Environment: real
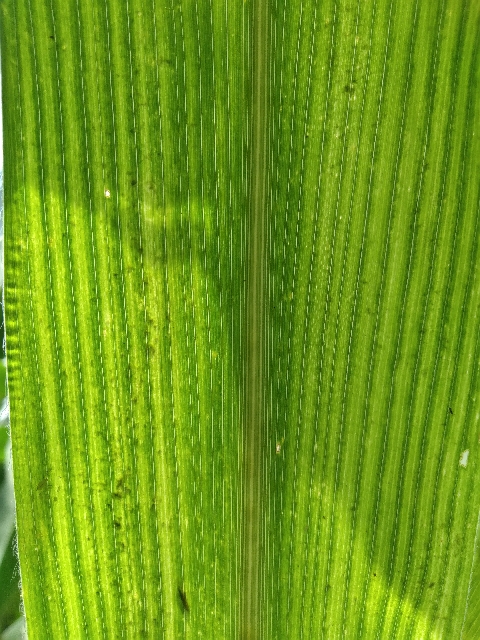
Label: lethal_necrosis